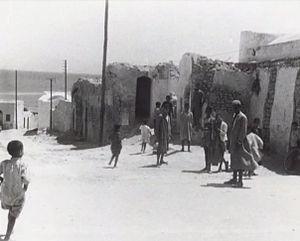
Ksibet el-Médiouni, également appelée Ksiba el-Mediouni, est une ville littorale du Sahel tunisien située à dix kilomètres au sud de Monastir.